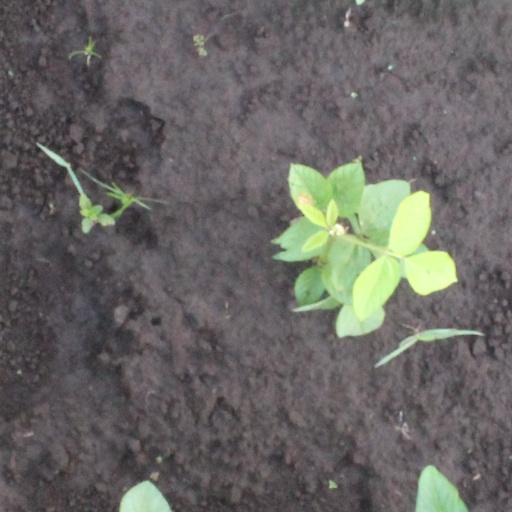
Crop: soybean